Youghal

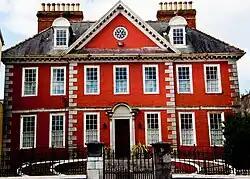
Red House

Youghal Town Hall – A new town hall was erected by the corporation, to replace an earlier tholsel, in 1779. It contained a corn exchange, council house, custom house and grand jury room.